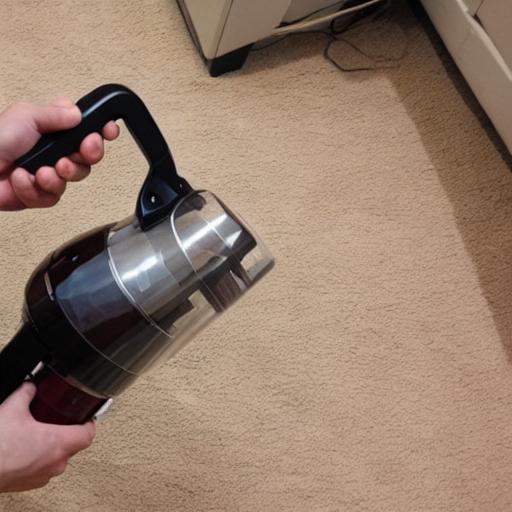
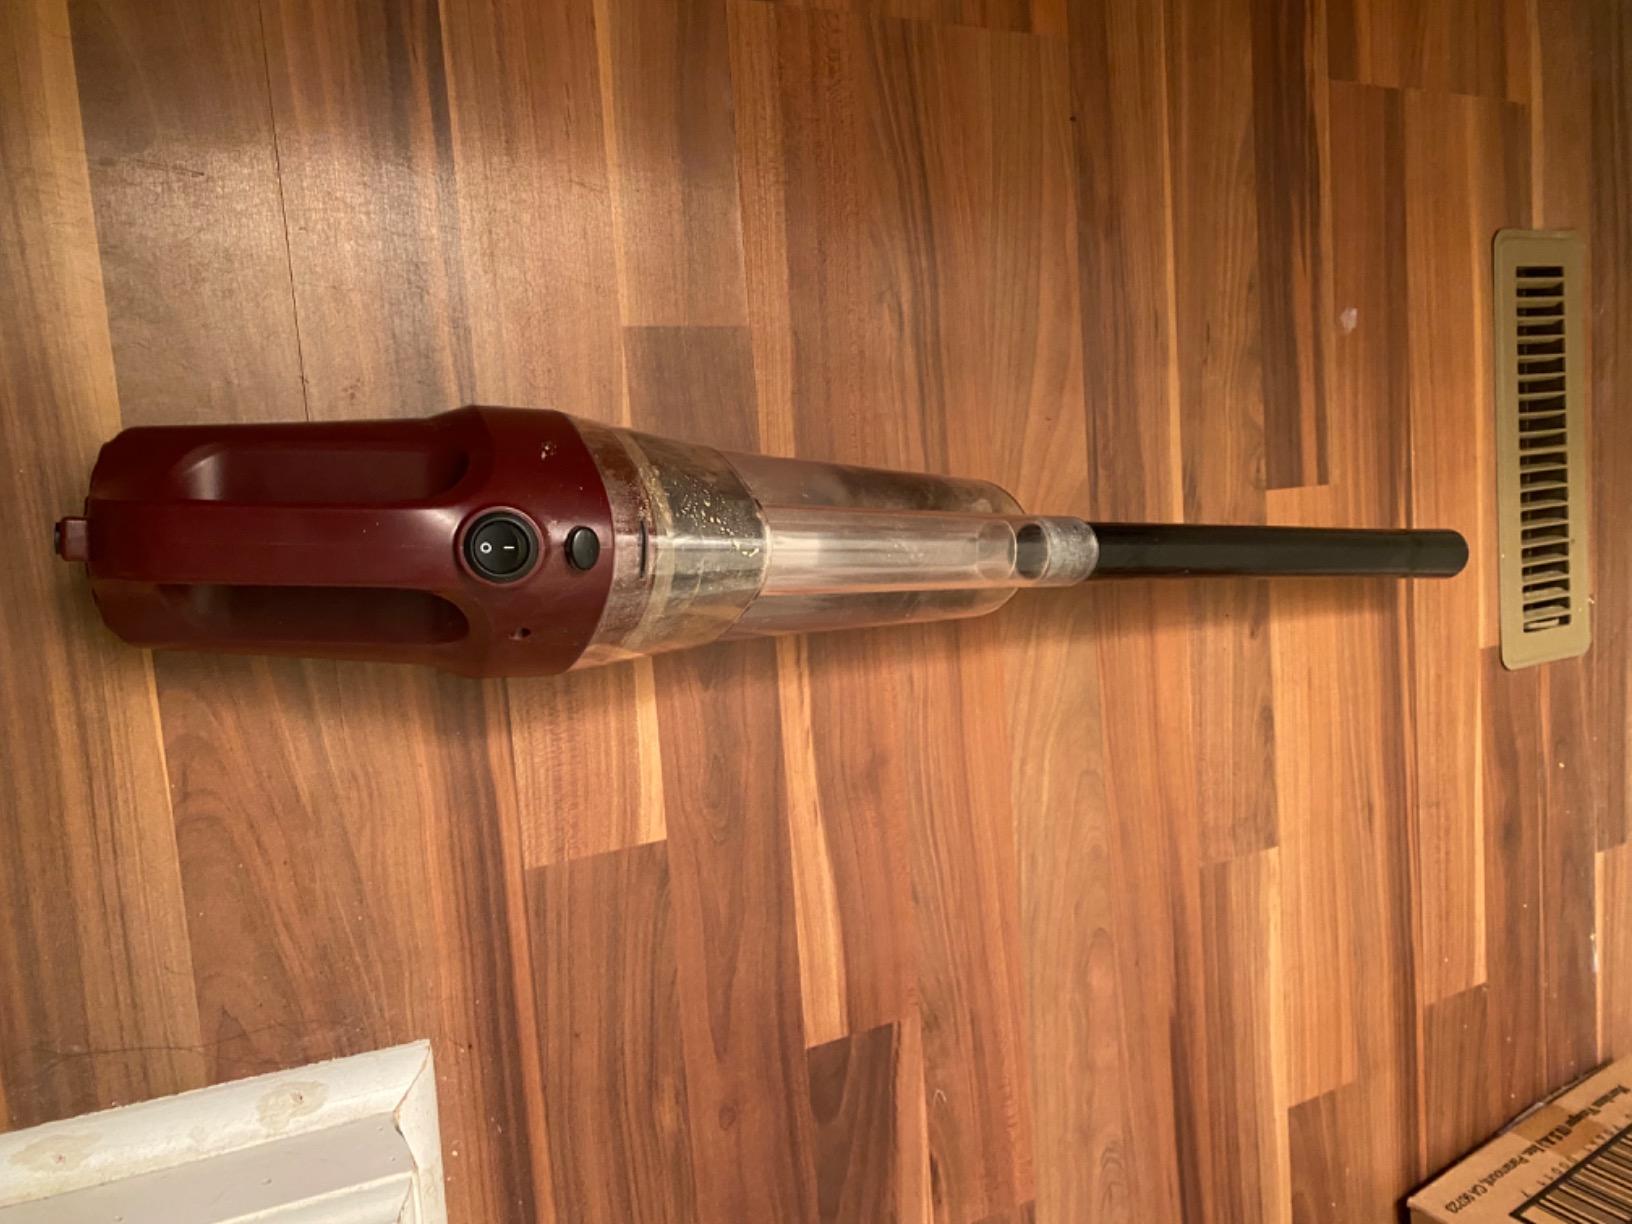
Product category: items_vacuum
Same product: no